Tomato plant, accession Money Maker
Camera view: tilt-top (135 deg); turntable rotation: 0 degrees
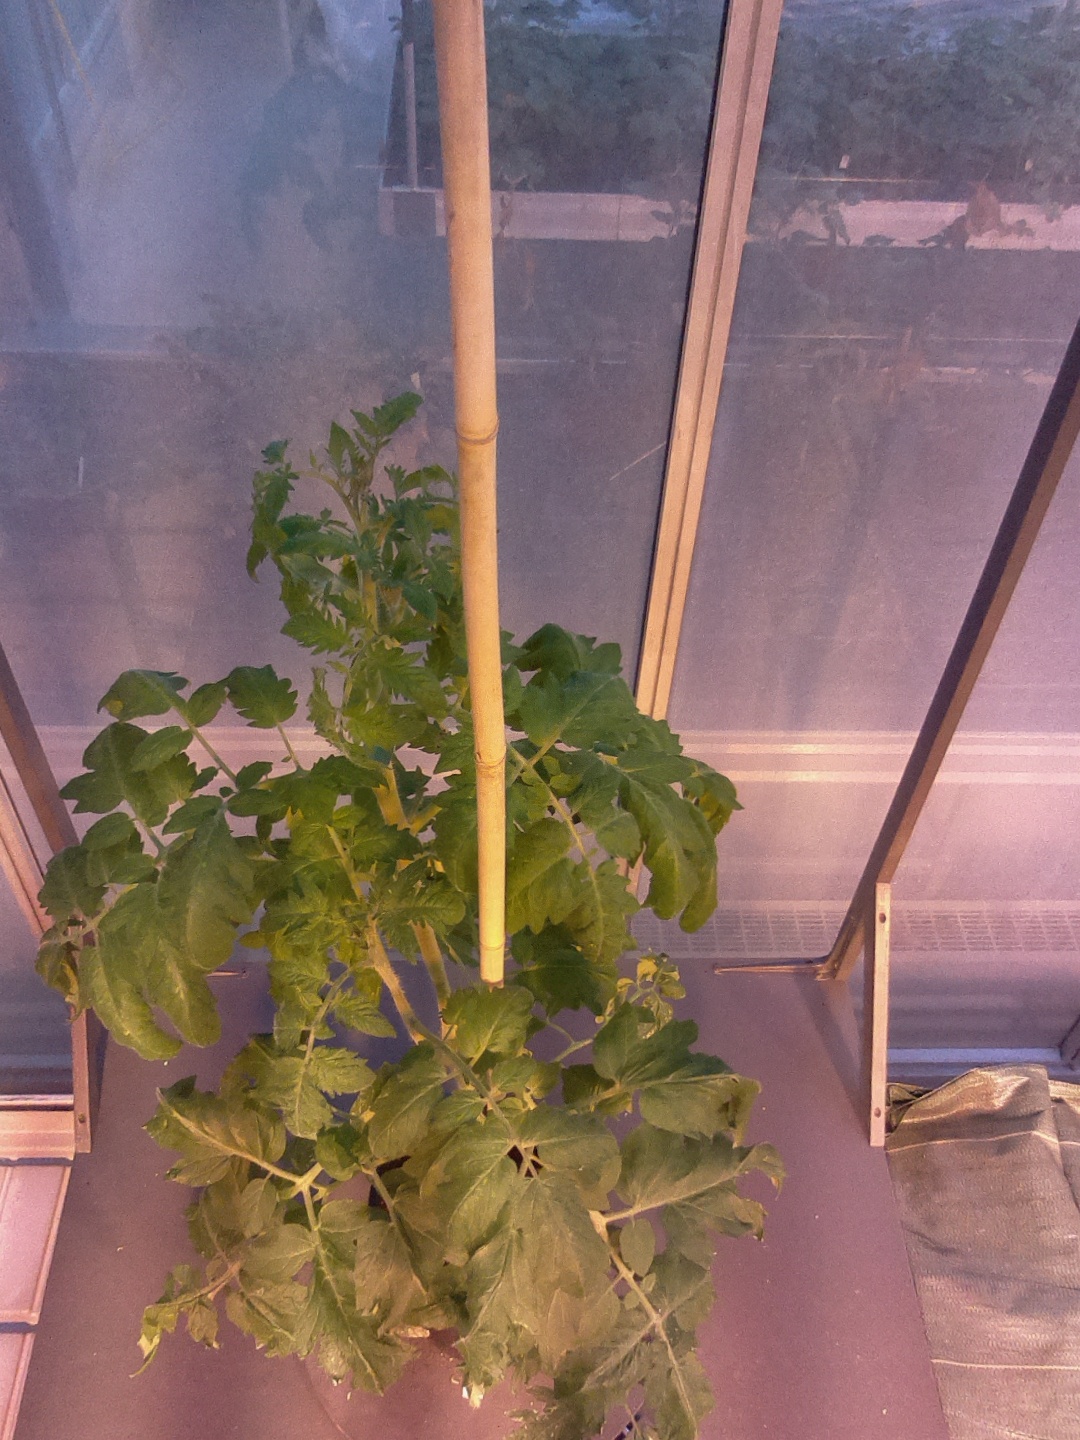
BBCH growth stage 63: 30%-40% of flowers open